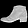
Label: Ankle boot